Tom Mathias

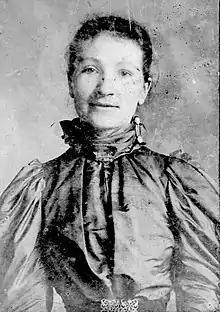
Louise Paquier, c. 1896 (photo by Tom Mathias)

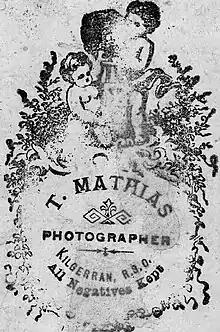
Back of the Louise Paquier photo

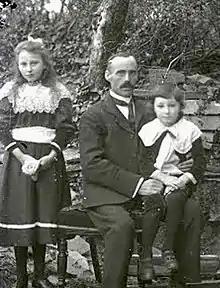
Tom Mathias with his two children, Tilla and James, c. 1907

Mathias taught school for a while as a young man. He had an avid interest in the world around him. He developed a variety of apple that would keep better over the winter; unusual for the time in his rural area, he owned a telescope and was an amateur astronomer; and he was a beekeeper, a source of family income. He was a deacon for many years at Llwynadda Chapel in nearby Llechryd.